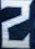
Number: 2